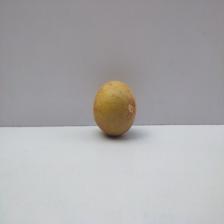
Size: Medium